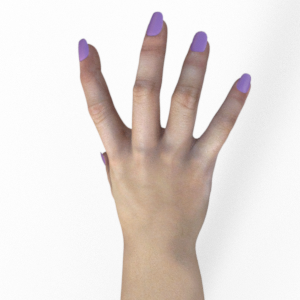
Label: paper